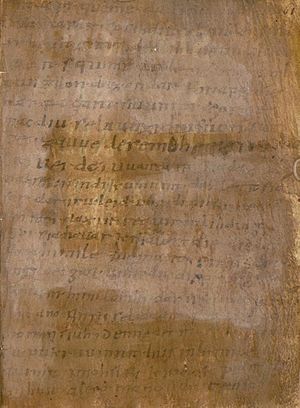
Muspilli
Nedskrivet side med muspilli
Muspilli eller Das Muspiellied er et digt fra omkring 870 e.v.t. Det er det ene af bevarede episke digte skrevet på oldhøjtysk; det andet er Hildebrandslied. Det er sandsynligvis skrevet i Bayern og er tilegnet en yngling ved navn Ludwig. Et fragment af dette digt er bevaret i marginen og på tomme sider i et kodex der har tilhørt Ludvig den Tyske; teksten er derfor med stor sandsynlighed tilegnet ham. Kun begyndelsen og slutningen af digtet er blevet bevaret, og det blev genopdaget i 1817 og editio princeps udkom i 1832 af Johann Andreas Schmeller, som også gav det titlen Muspilli efter en central figur i digtet, måske en dæmon e. lign. Originalmanuskriptet befinder sig i dag på Bayerische Staatsbibliothek.